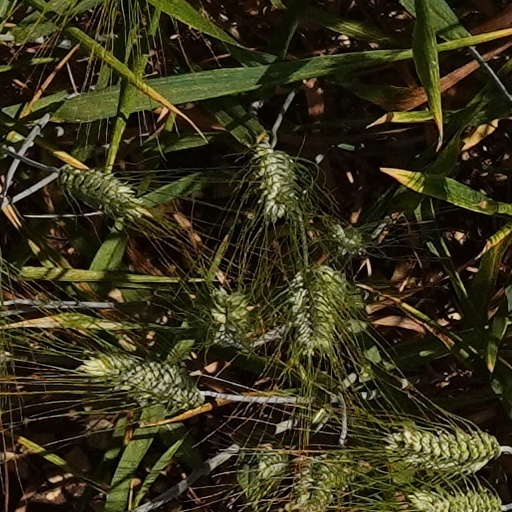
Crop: wheat